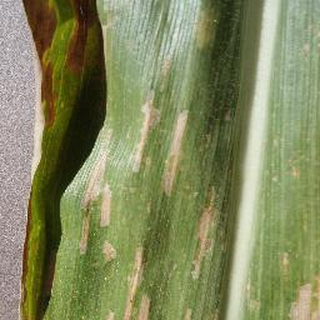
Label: corn_cercospora_leaf_spot